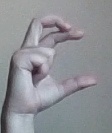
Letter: thal